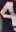
Number: 4